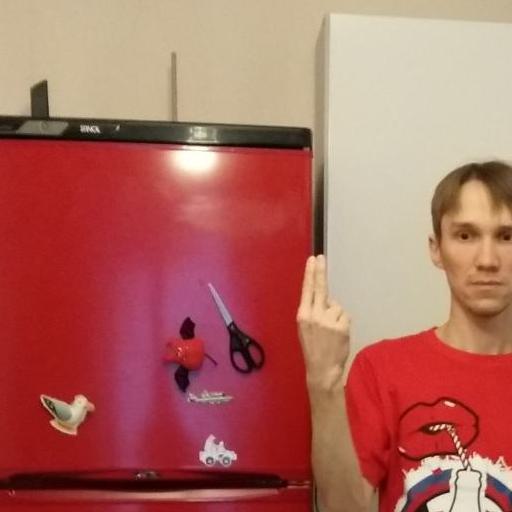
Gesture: two_up_inverted